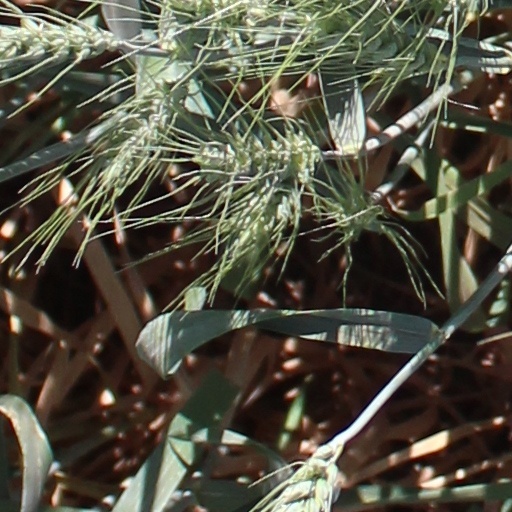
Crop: wheat